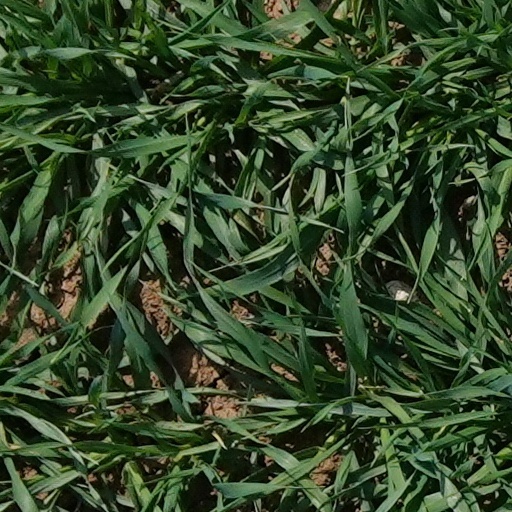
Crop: wheat